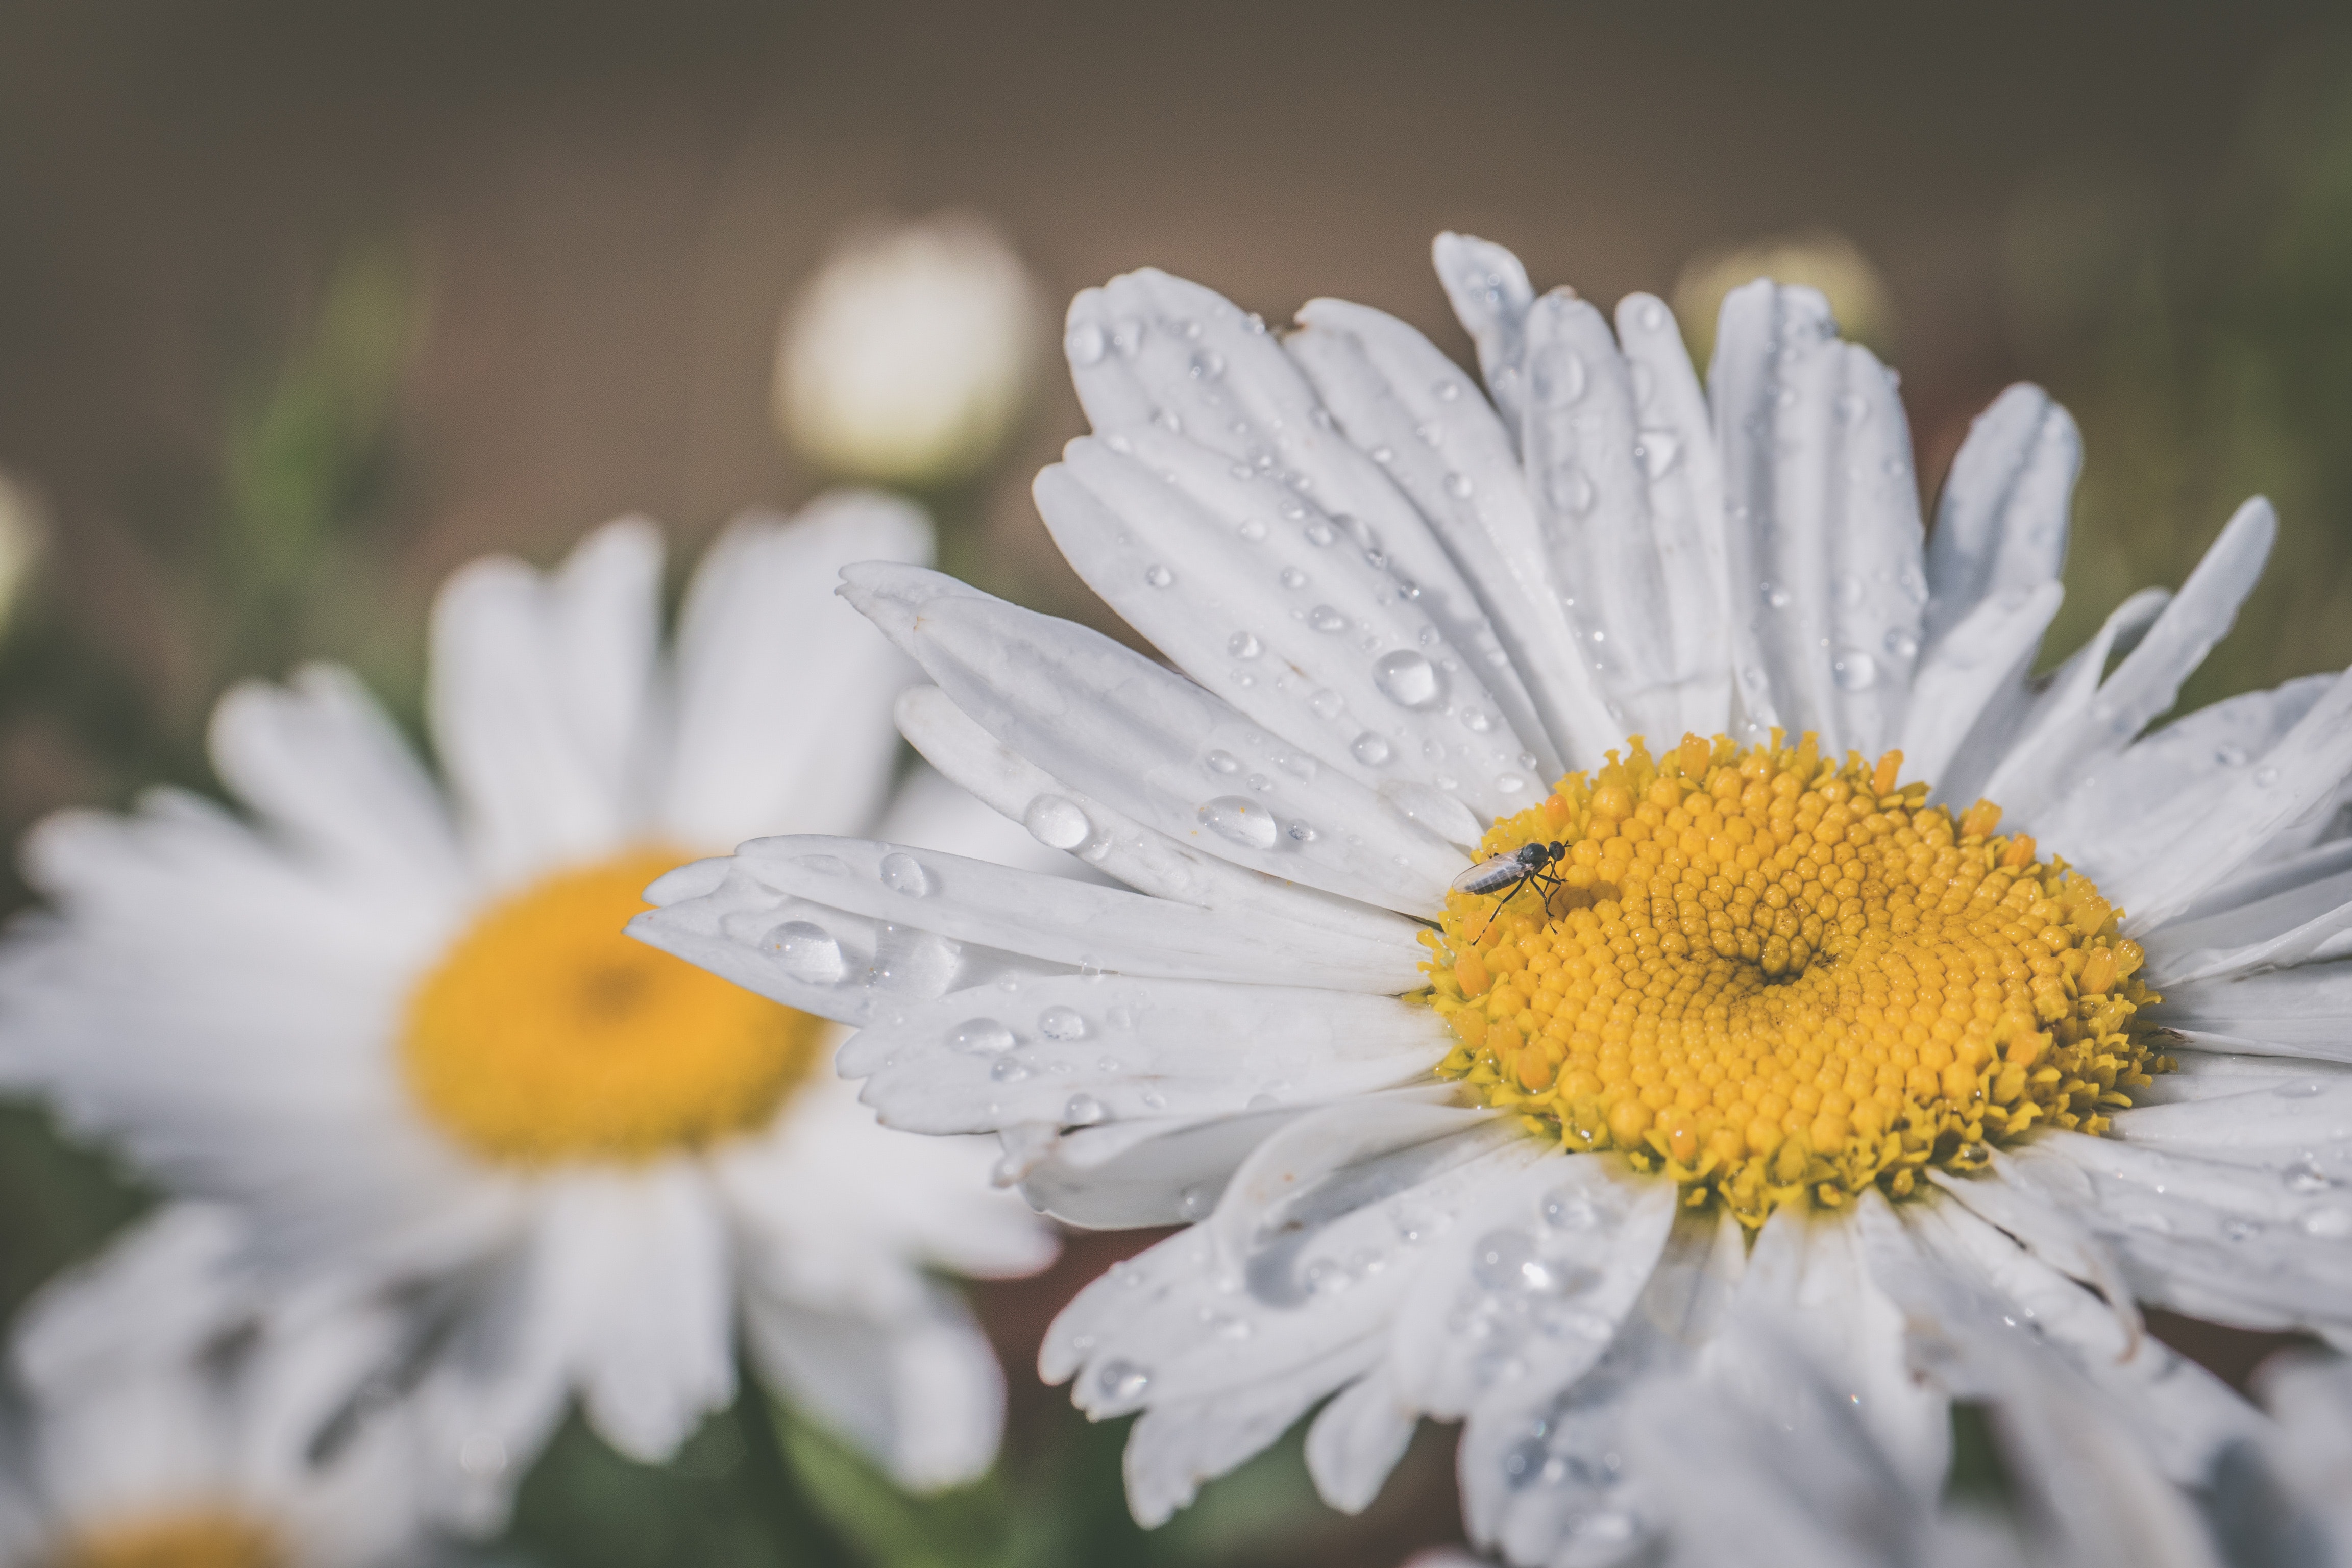
flower, oxeye daisy, flowering plant, daisy, marguerite daisy, petal, mayweed, chamomile, barberton daisy, chamaemelum nobile, plant, yellow, heath aster, aster, daisy family, camomile, water, spring, close up, pollen, wildflower, tanacetum balsamita, macro photography, tanacetum parthenium, asterales, dew, chrysanthemum coronarium, annual plant, gerbera, spanish daisy, drop, chrysanths, moisture, alpine aster, perennial plant